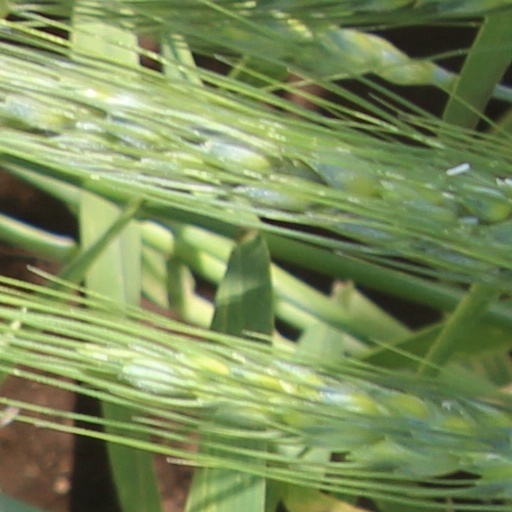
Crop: wheat